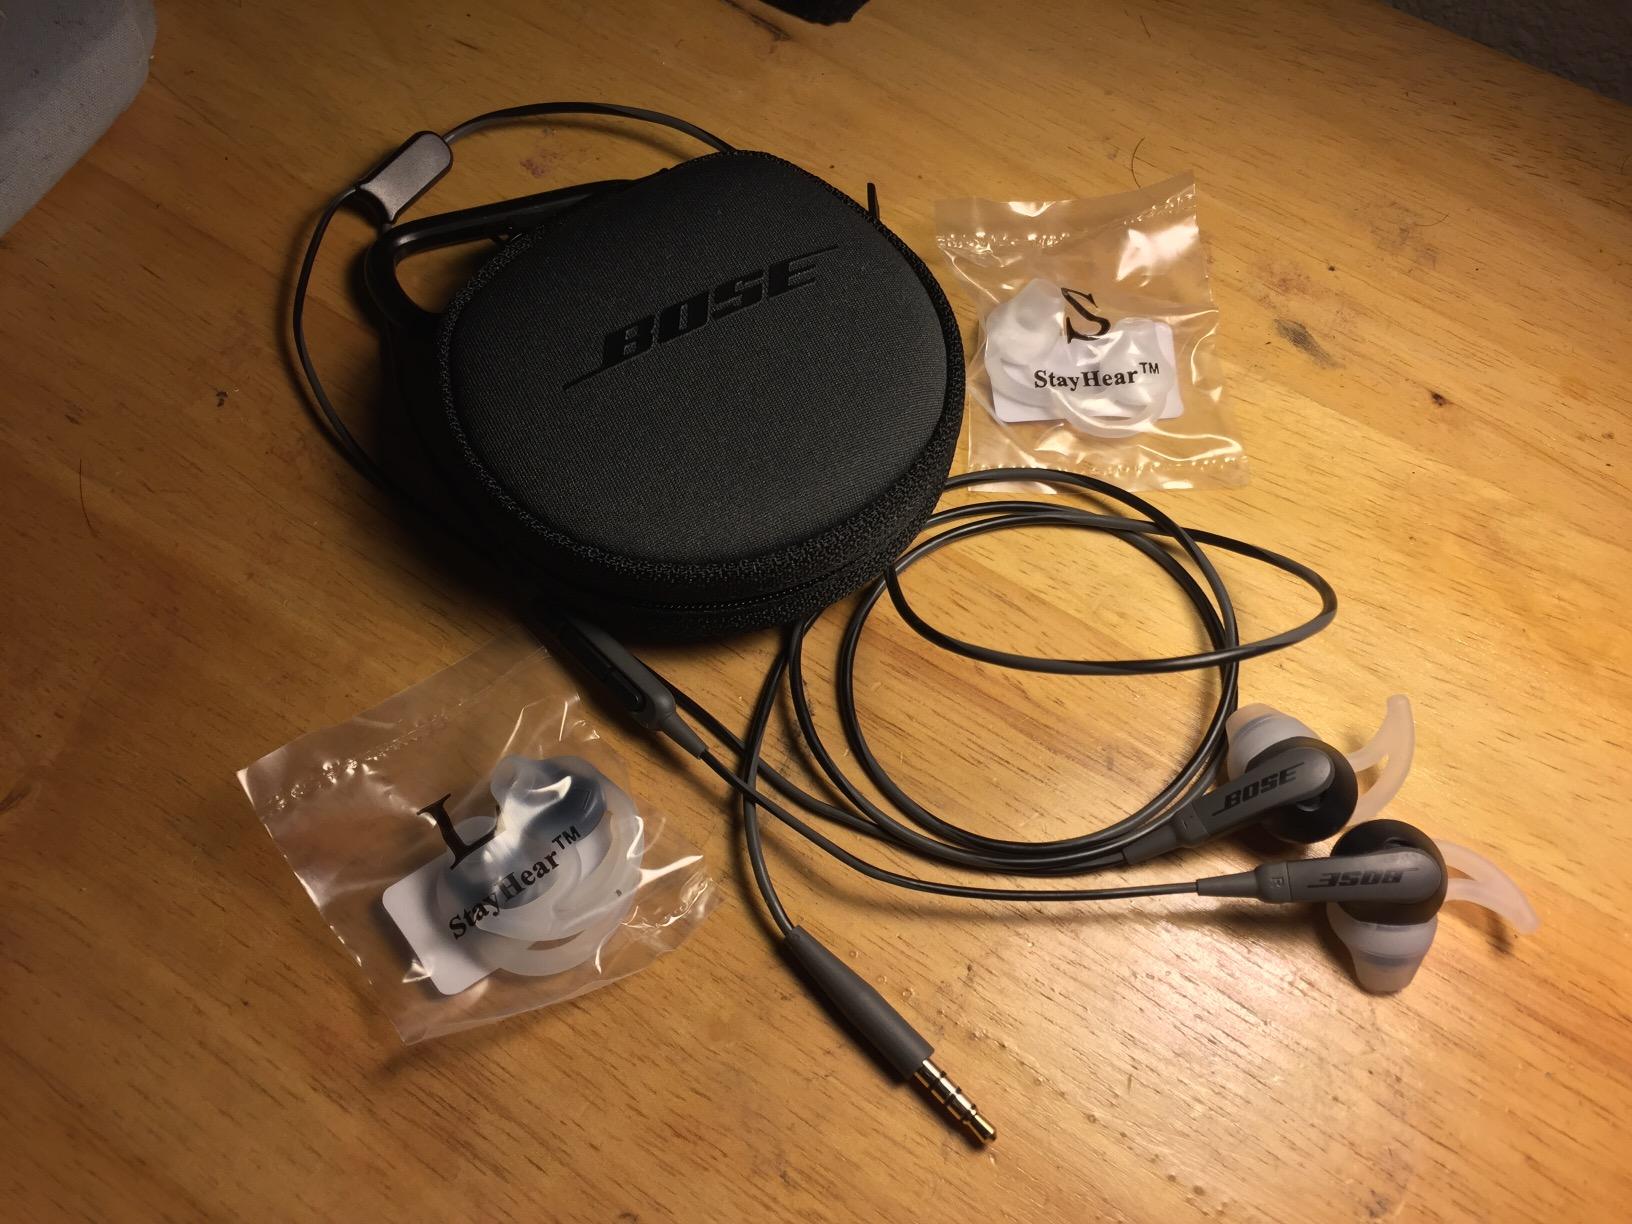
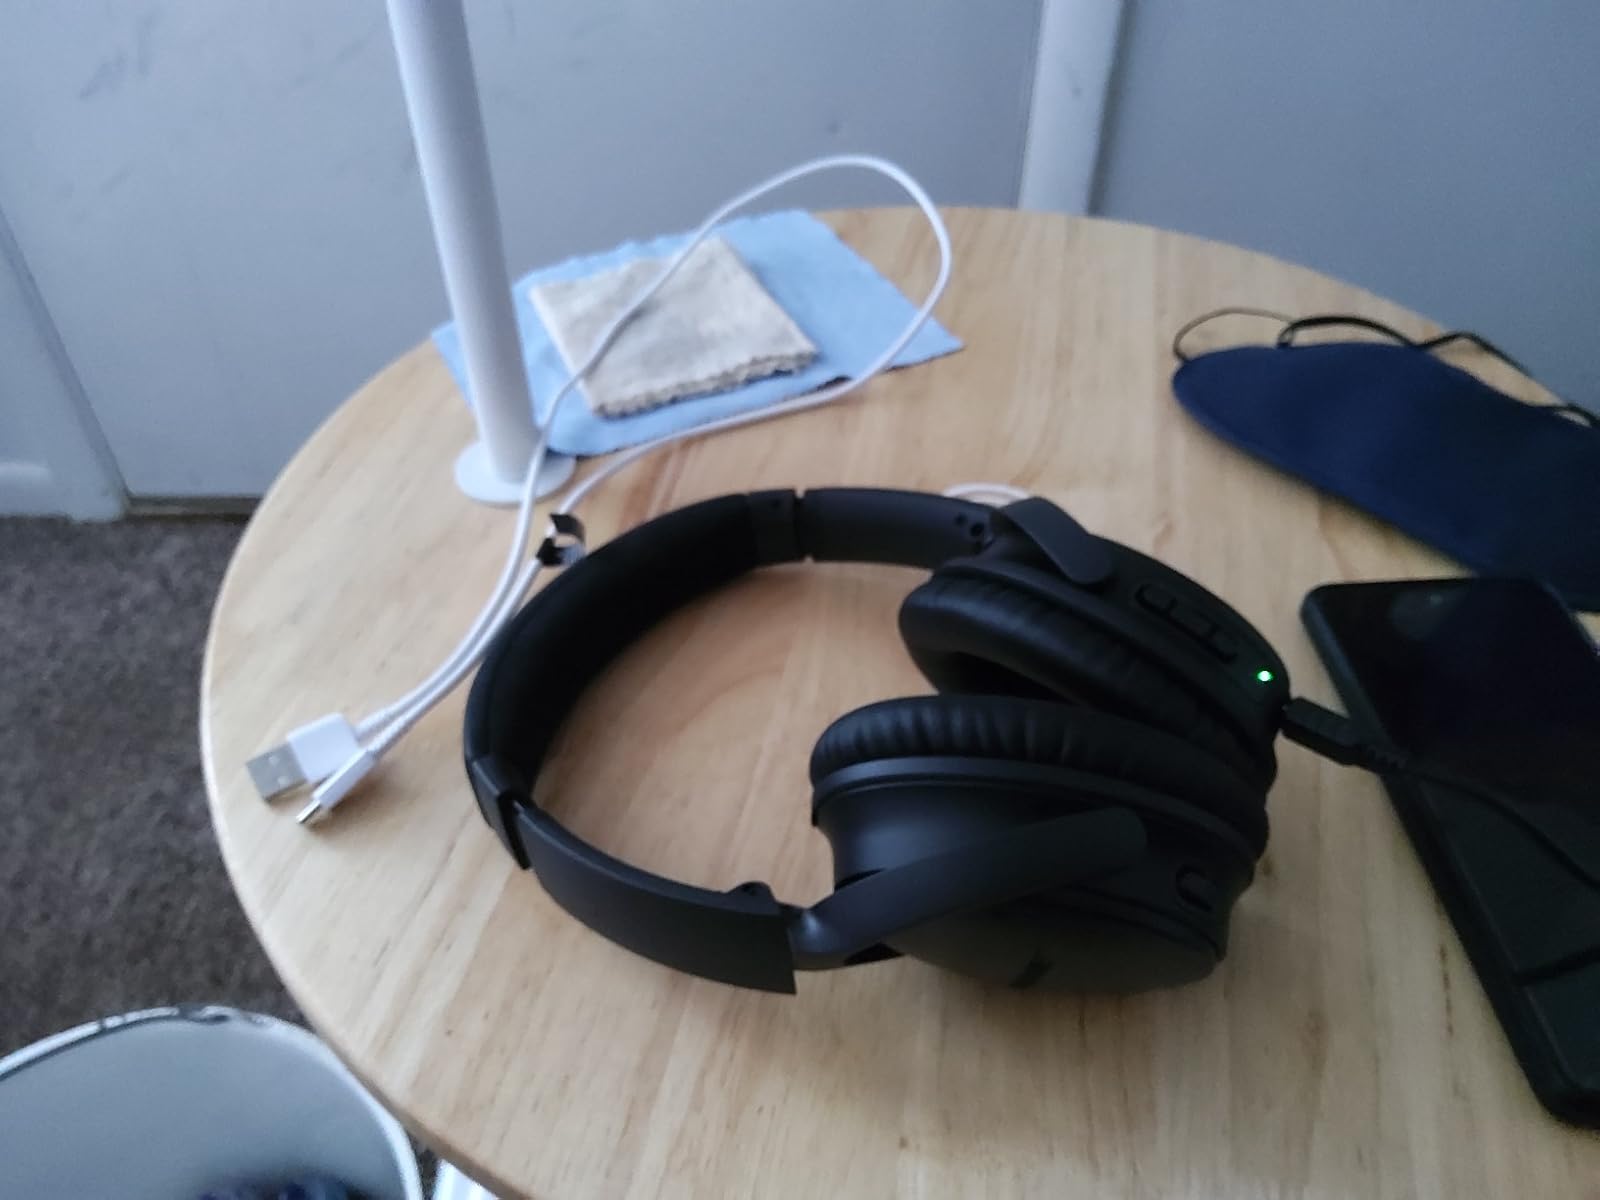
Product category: headphones
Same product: no